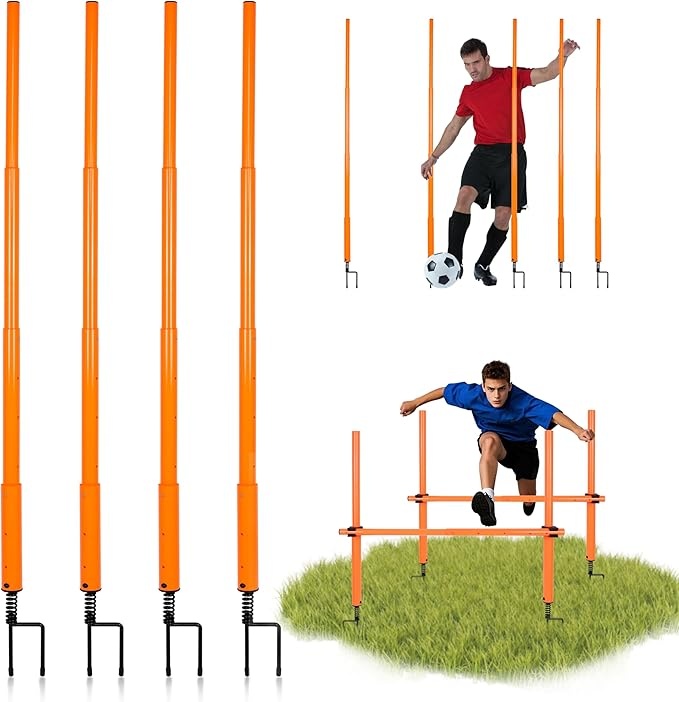
Hikeen Telescopic Length Soccer Poles Fixed & Collapsible Options Agility Training Hurdles and Football Obstacle for Teenager Soccer Training Outdoor Sports Speed Training Equipment
About This ⚽ONE POLE FOR TWO PURPOSES, MORE EFFICIENT TRAINING: Whether it is Long Pole Obstacle Training or Hurdle Agility Training, one pole can easily handle it, meet a variety of training needs, and improve training efficiency. FREE HEIGHT ADJUSTMENT, MORE FLEXIBLE TRAINING: The football training pole adopts a segmented adjustable design. Through different card hole combinations, the obstacle height can be easily adjusted to adapt to different training intensities and goals, making training more challenging and interesting. 👊SOLID INSERTION, SAFER DYNAMIC TRAINING: The soccer training pole is equipped with solid metal ground nails and a unique spring design to ensure that the training pole is firmly inserted into the ground. Gently shaking can achieve the dynamic obstacle effect, which is safe and reliable, and training is more assured. 🏋️ COMPREHENSIVELY IMPROVE PHYSICAL ABILITY, SUITABLE FOR ALL AGES: Agility poles not only help enhance body control and agility, but also effectively improve coordination and balance. It is suitable for all ages and helps you break through yourself and challenge your limits. 🛠️ WORRY-FREE AFTER-SALES, FULL GUARANTEE: We provide thoughtful after-sales service. No matter what problems you encounter in the use of the product, we will solve it for you as soon as possible to ensure that your training experience is always smooth and worry-free.
Brand: Hikeen
Category: Sporting Goods > Athletics > Soccer > Soccer Training Aids > Soccer Agility Poles